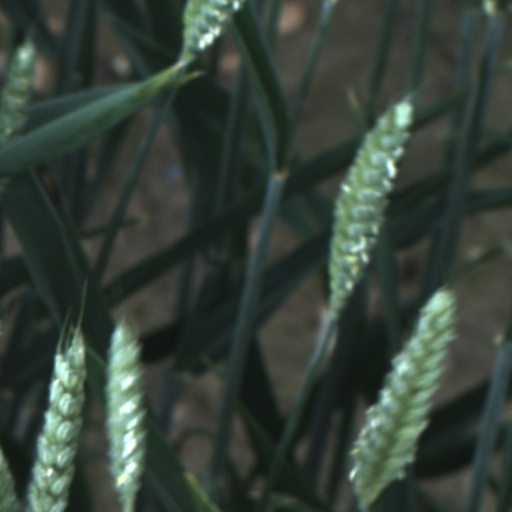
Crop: wheat